Luis Jayme

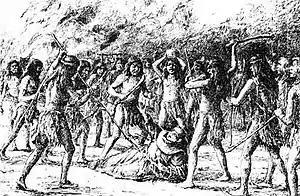
An illustration depicts the killing of Father Luis Jayme by Kumeyaay warriors at Mission San Diego de Alcalá, on November 4, 1775.

The tension and animosity at last broke out at Mission San Diego. Local Kumeyaay people hated "European intrusion and resisted conversion," so they gathered local Indian people from the forty ranches. Francisco Palóu recorded "Account of the Cruel Martyrdom of the Venerable Fr, Luis Jayme, and of the Lamentable Tragedy at Mission San Diego." At approximately 1:30 a.m., on the moonlit morning of November 4, 1775, more than 600 warriors from the surrounding rancherías silently crept into the mission compound. After plundering the chapel, they set the other buildings ablaze. The commotion soon awakened the two missionaries, the Spanish guards, and the Christian neophytes. Rather than run to the stock hold for shelter, Fray Luis walked toward the band of warriors, uttering the traditional Franciscan greeting: "Amar a Dios, hijos!"—"Love God, my children!" The Kumeyaay seized him, stripped off his garments, shot some eighteen arrows into his torso, then smashed his face with clubs and stones.